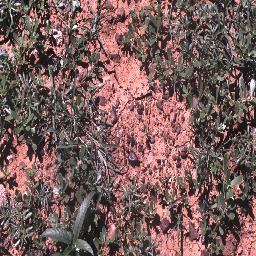
Label: negative